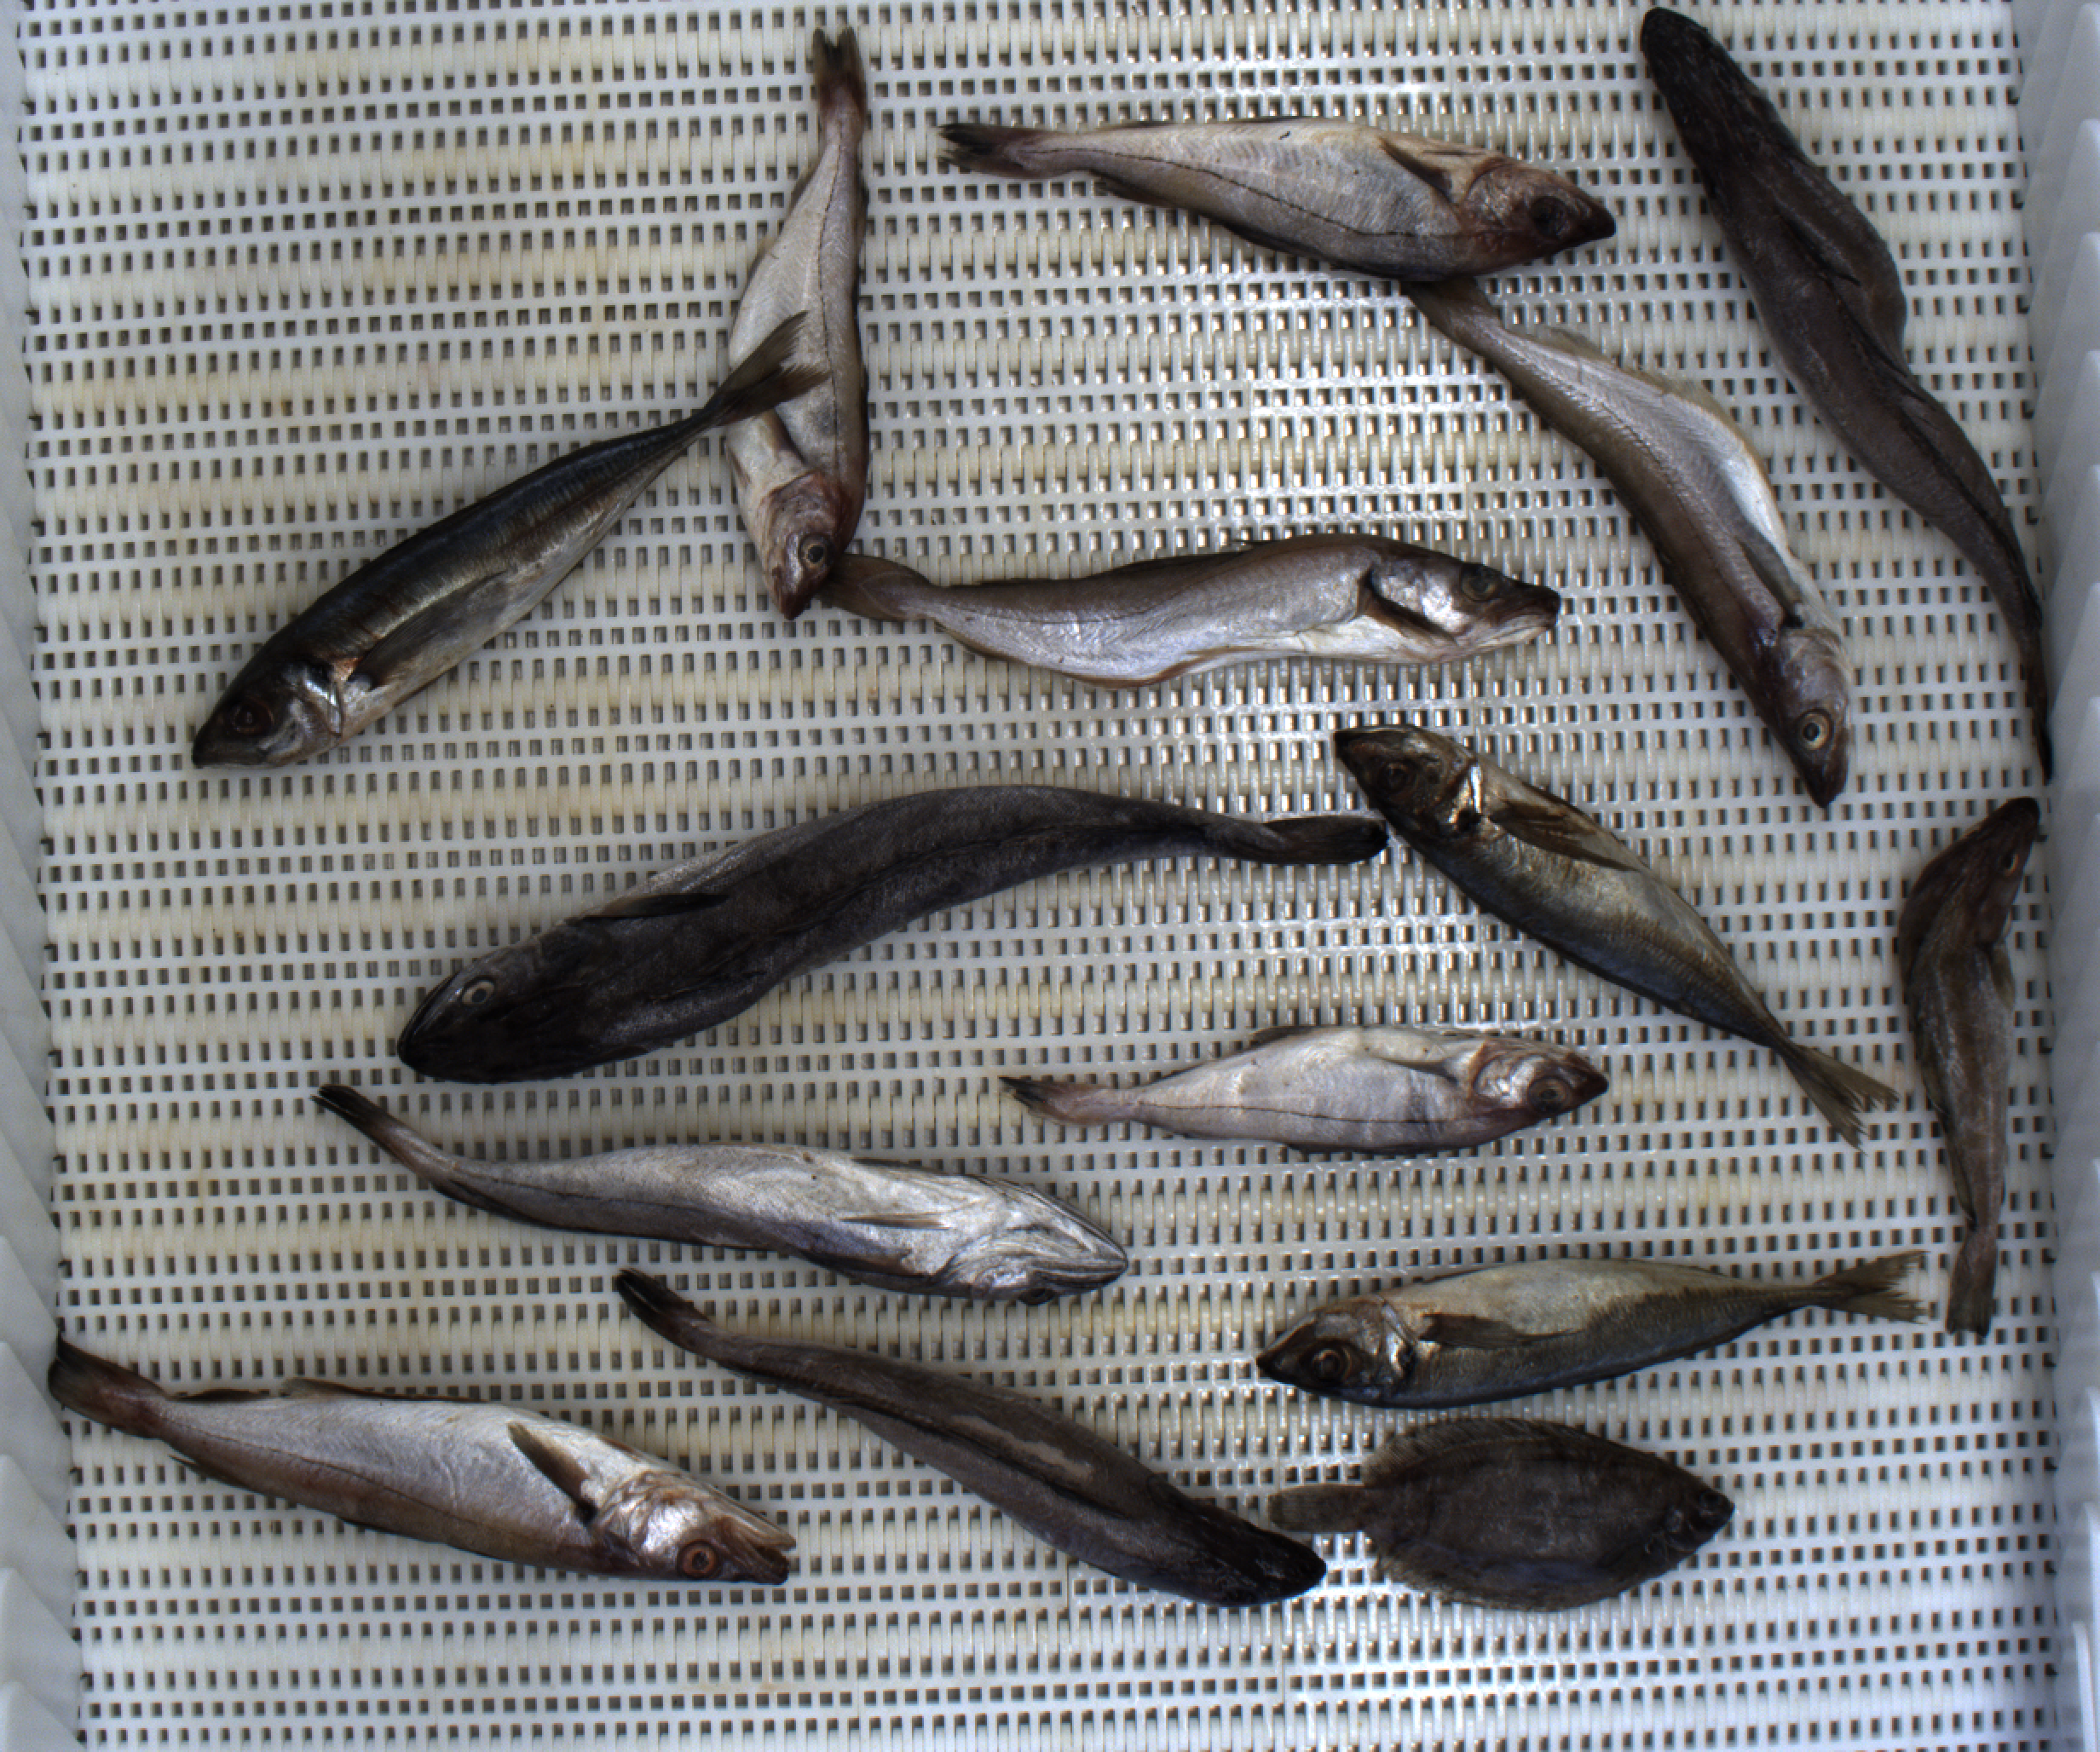
Total fish: 15
Cod: 1
Haddock: 3
Whiting: 3
Hake: 4
Horse mackerel: 3
Saithe: 0
Other: 1